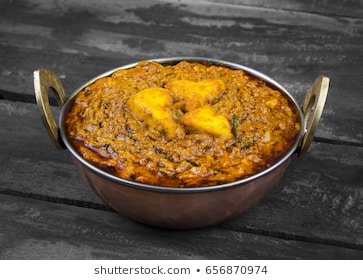
Dish: kadai_paneer